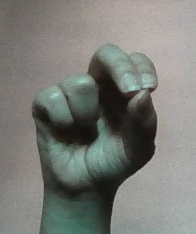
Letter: gaaf